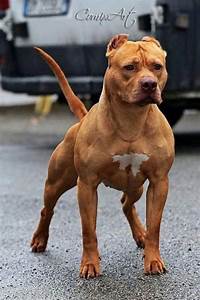
Label: dog